Aya Hirano

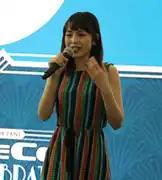
Hirano in 2019

Hirano's music career began as part of the band SpringS, which was active from 2002 to 2003. She then released two character image songs in 2005: , which was used as an ending theme to the original video animation "Itsudatte My Santa!", and , which was an image song for her character Mamori Anezaki in the anime series "Eyeshield 21".